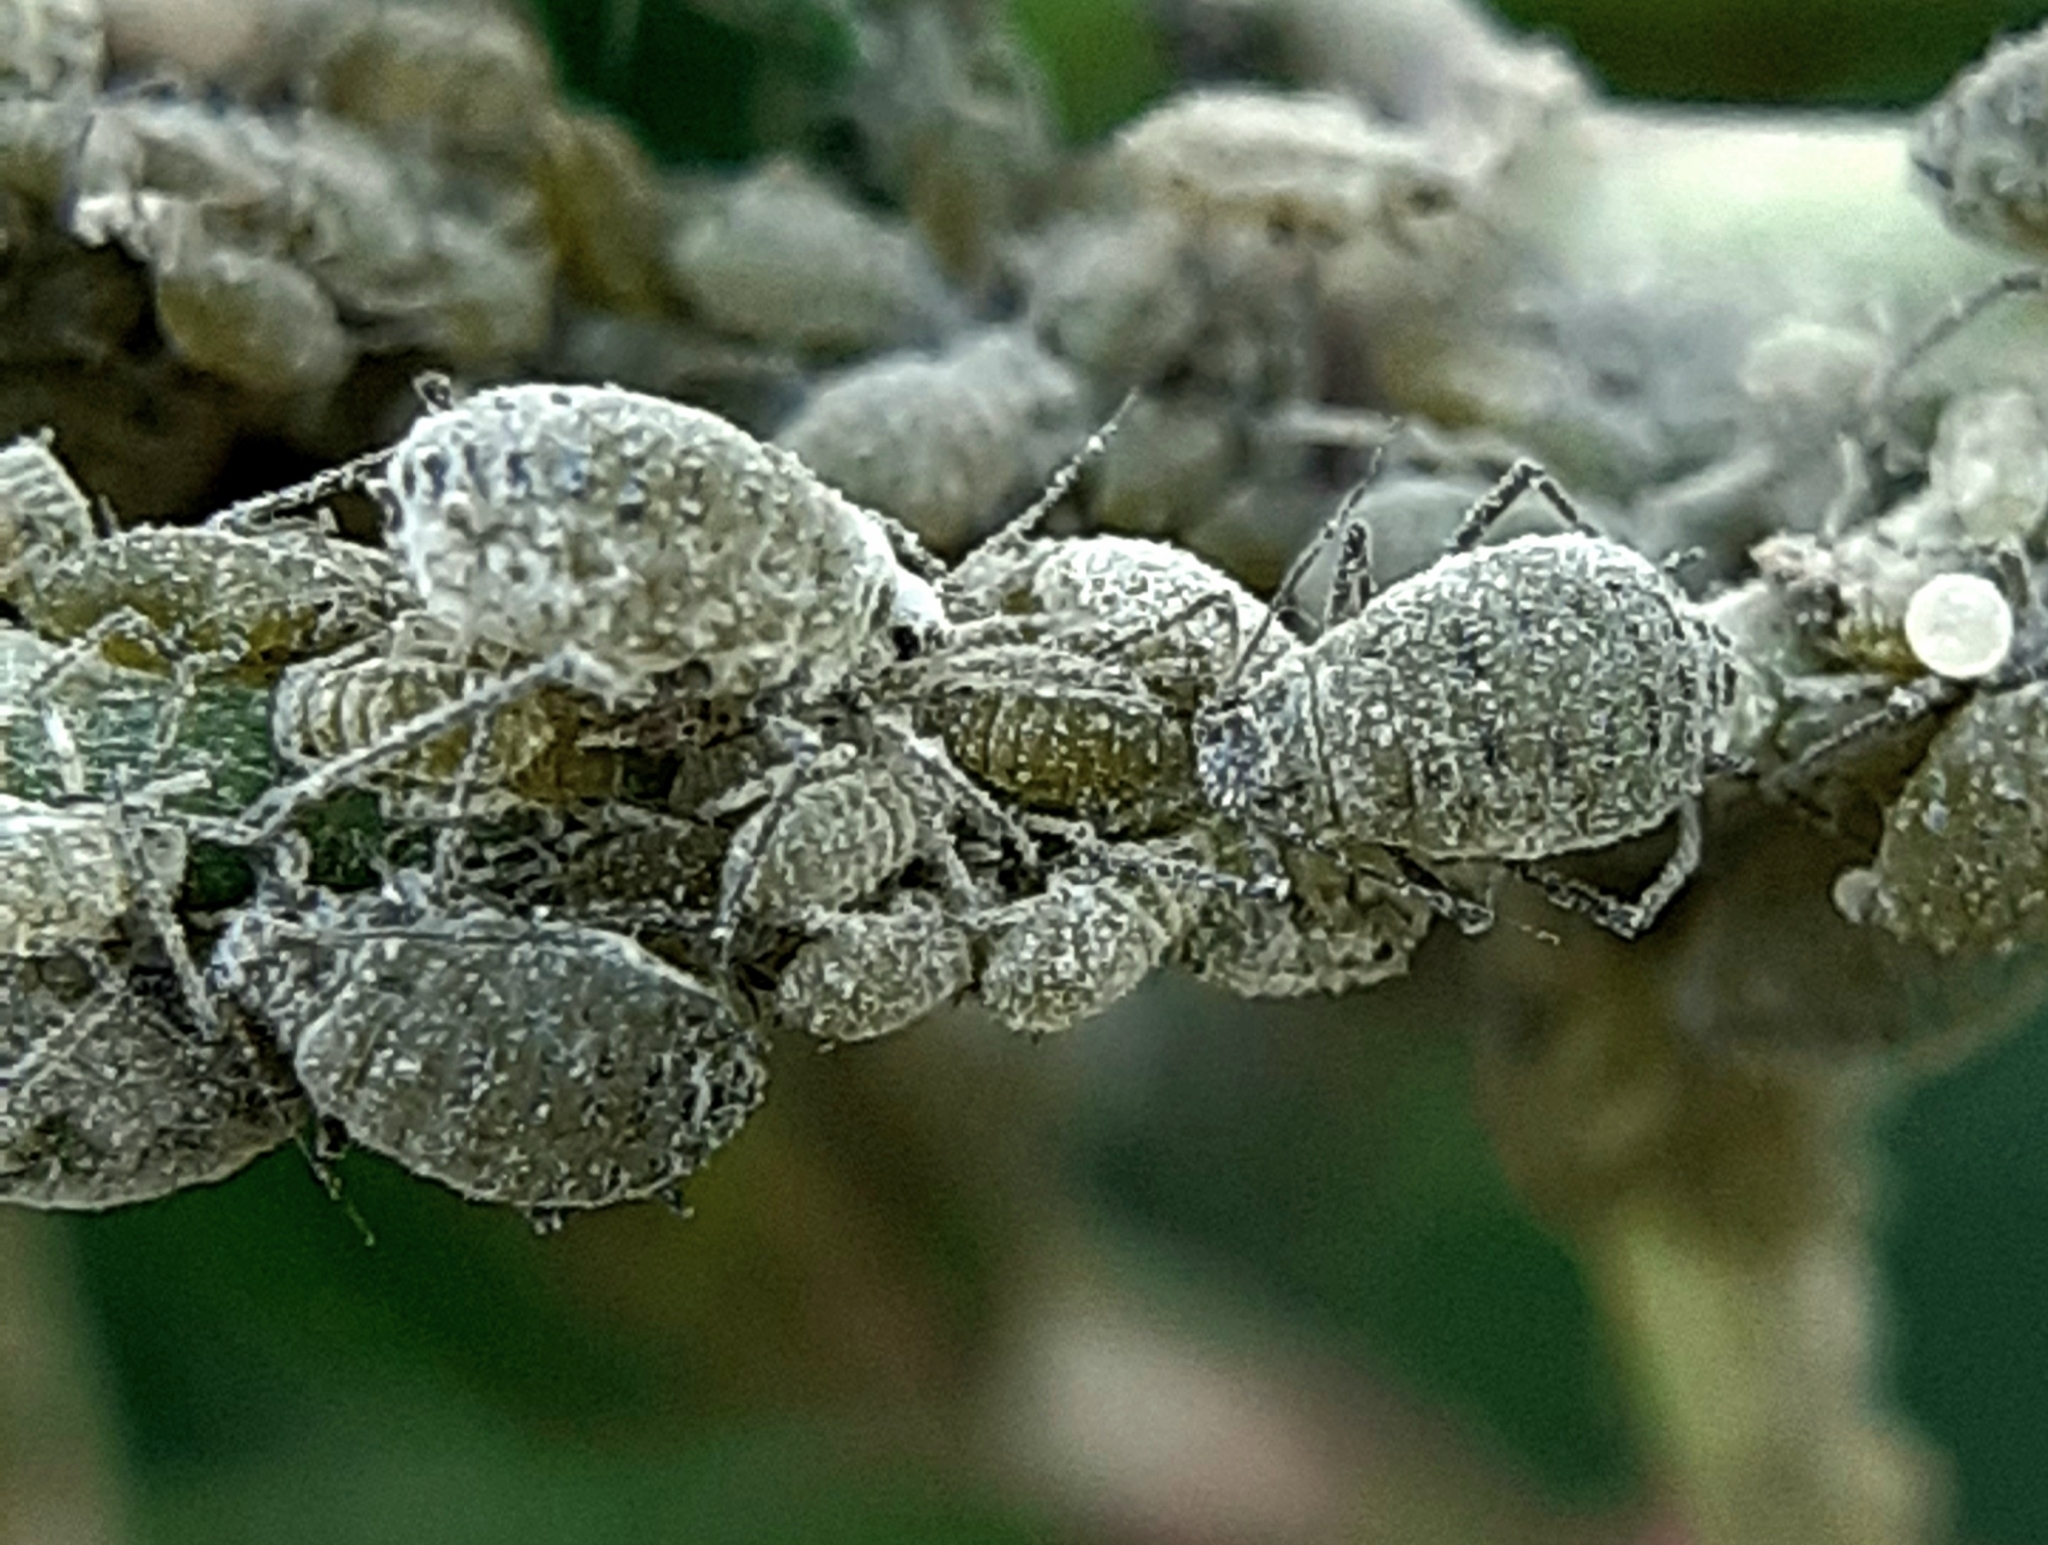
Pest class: cabbage_aphid